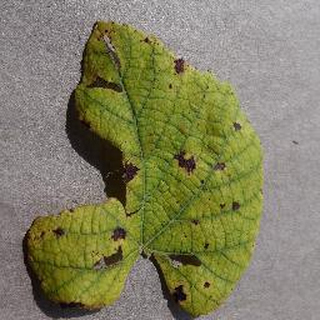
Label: grape_leaf_blight